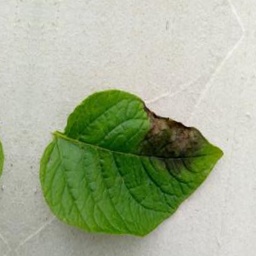
Etiqueta: Late Blight